Jim Callahan (American football, born 1946)

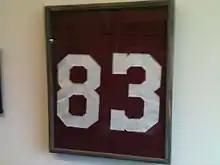
Jim Callahan's Temple University football jersey as it appears today.

Jim Callahan (born July 29, 1946) is a former American football player and author who currently resides in Anna Maria, Florida. Callahan was selected in the eighth round of the 1969 NFL/AFL draft by the Atlanta Falcons. Callahan was recruited out of college by future National Football League (NFL) general manager Bobby Beathard and signed a contract with the Falcons one month later.